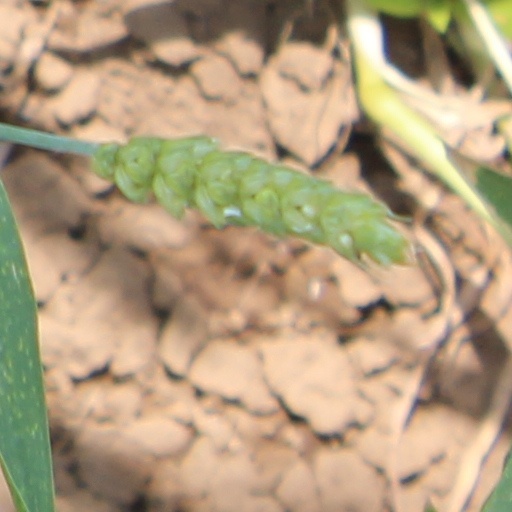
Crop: wheat